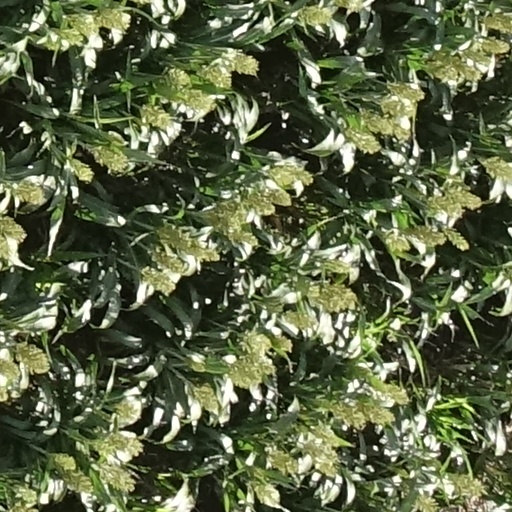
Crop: sorghum